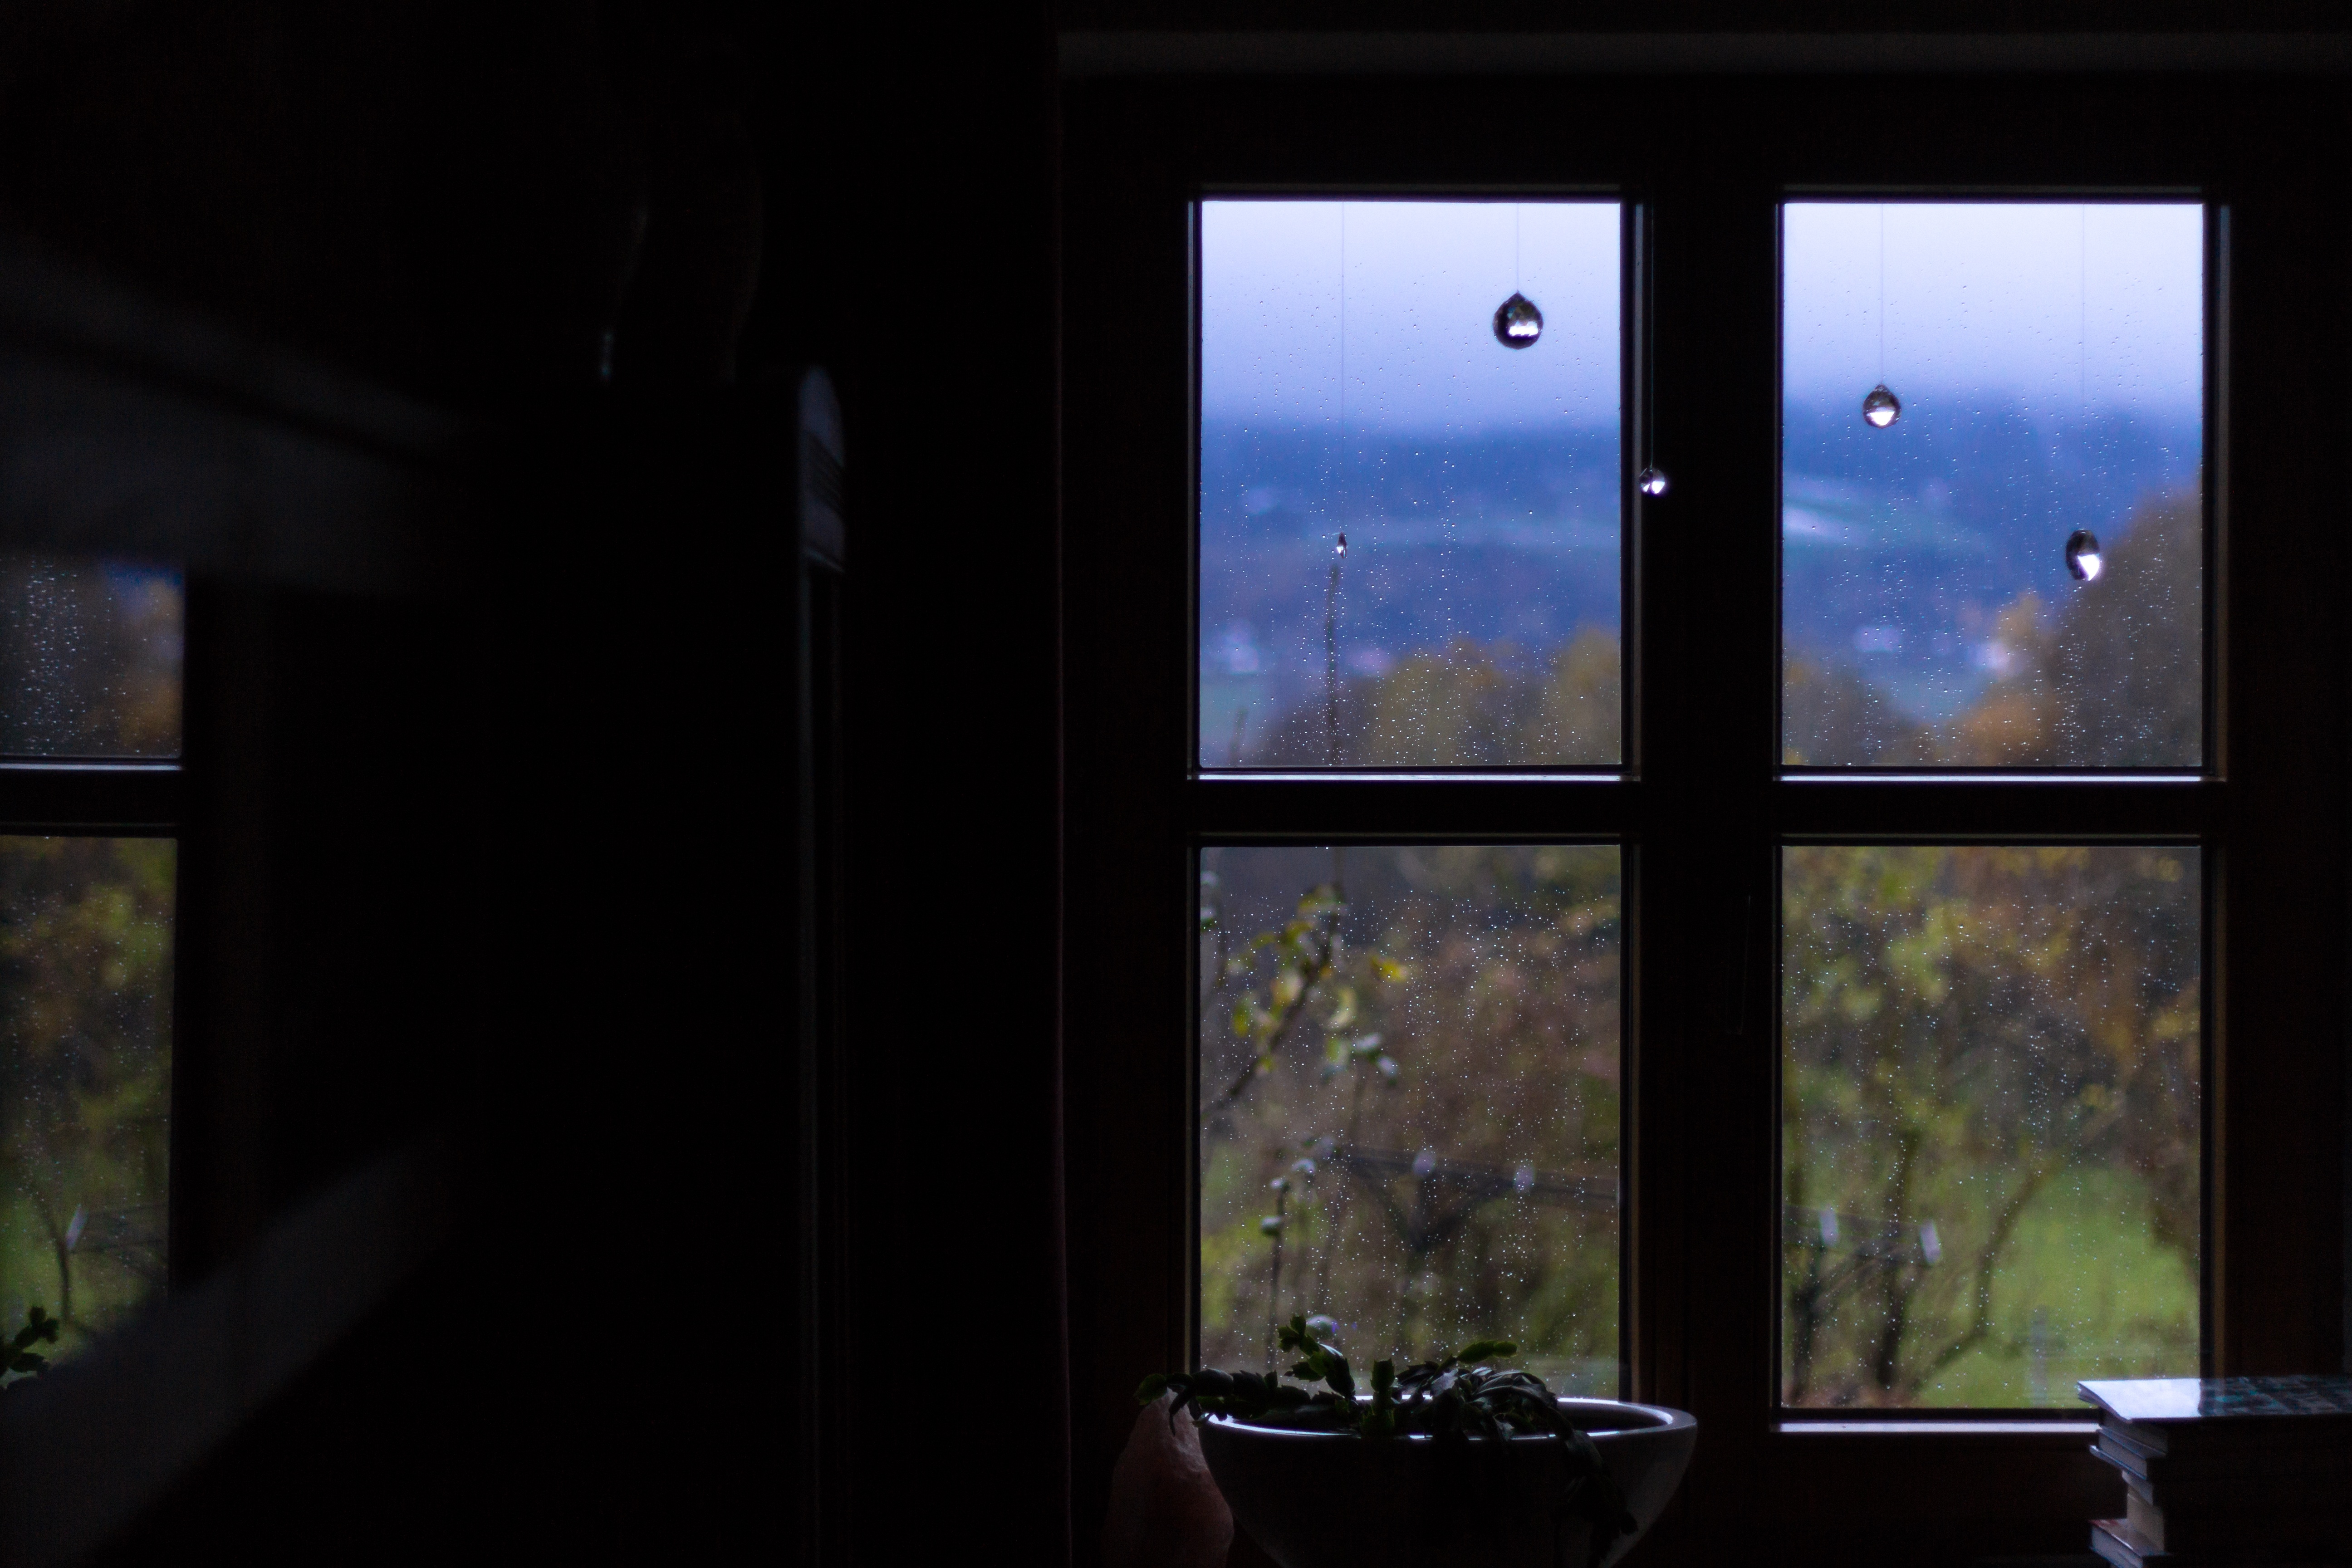
light, window, glass, darkness, lighting, interior design, image, screenshot